USS Miantonomoh (1863)

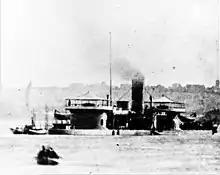
"Miantonomoh" in Kiel, Germany, 1866

"Miantonomoh" ferried Fox to Stockholm, Sweden, in mid-September and then to Kiel, Prussia, on 1 October. Over the next six months the monitor called at French, Portuguese, Spanish, and Italian ports before departing British Gibraltar on 15 May 1867 in company with "Augusta". They steamed via the Canary and Cape Verde Islands, Caribbean ports and the Bahamas, before the monitor arrived at Philadelphia on 22 July, thus completing a cruise of more than . "Miantonomoh" was decommissioned there four days later.